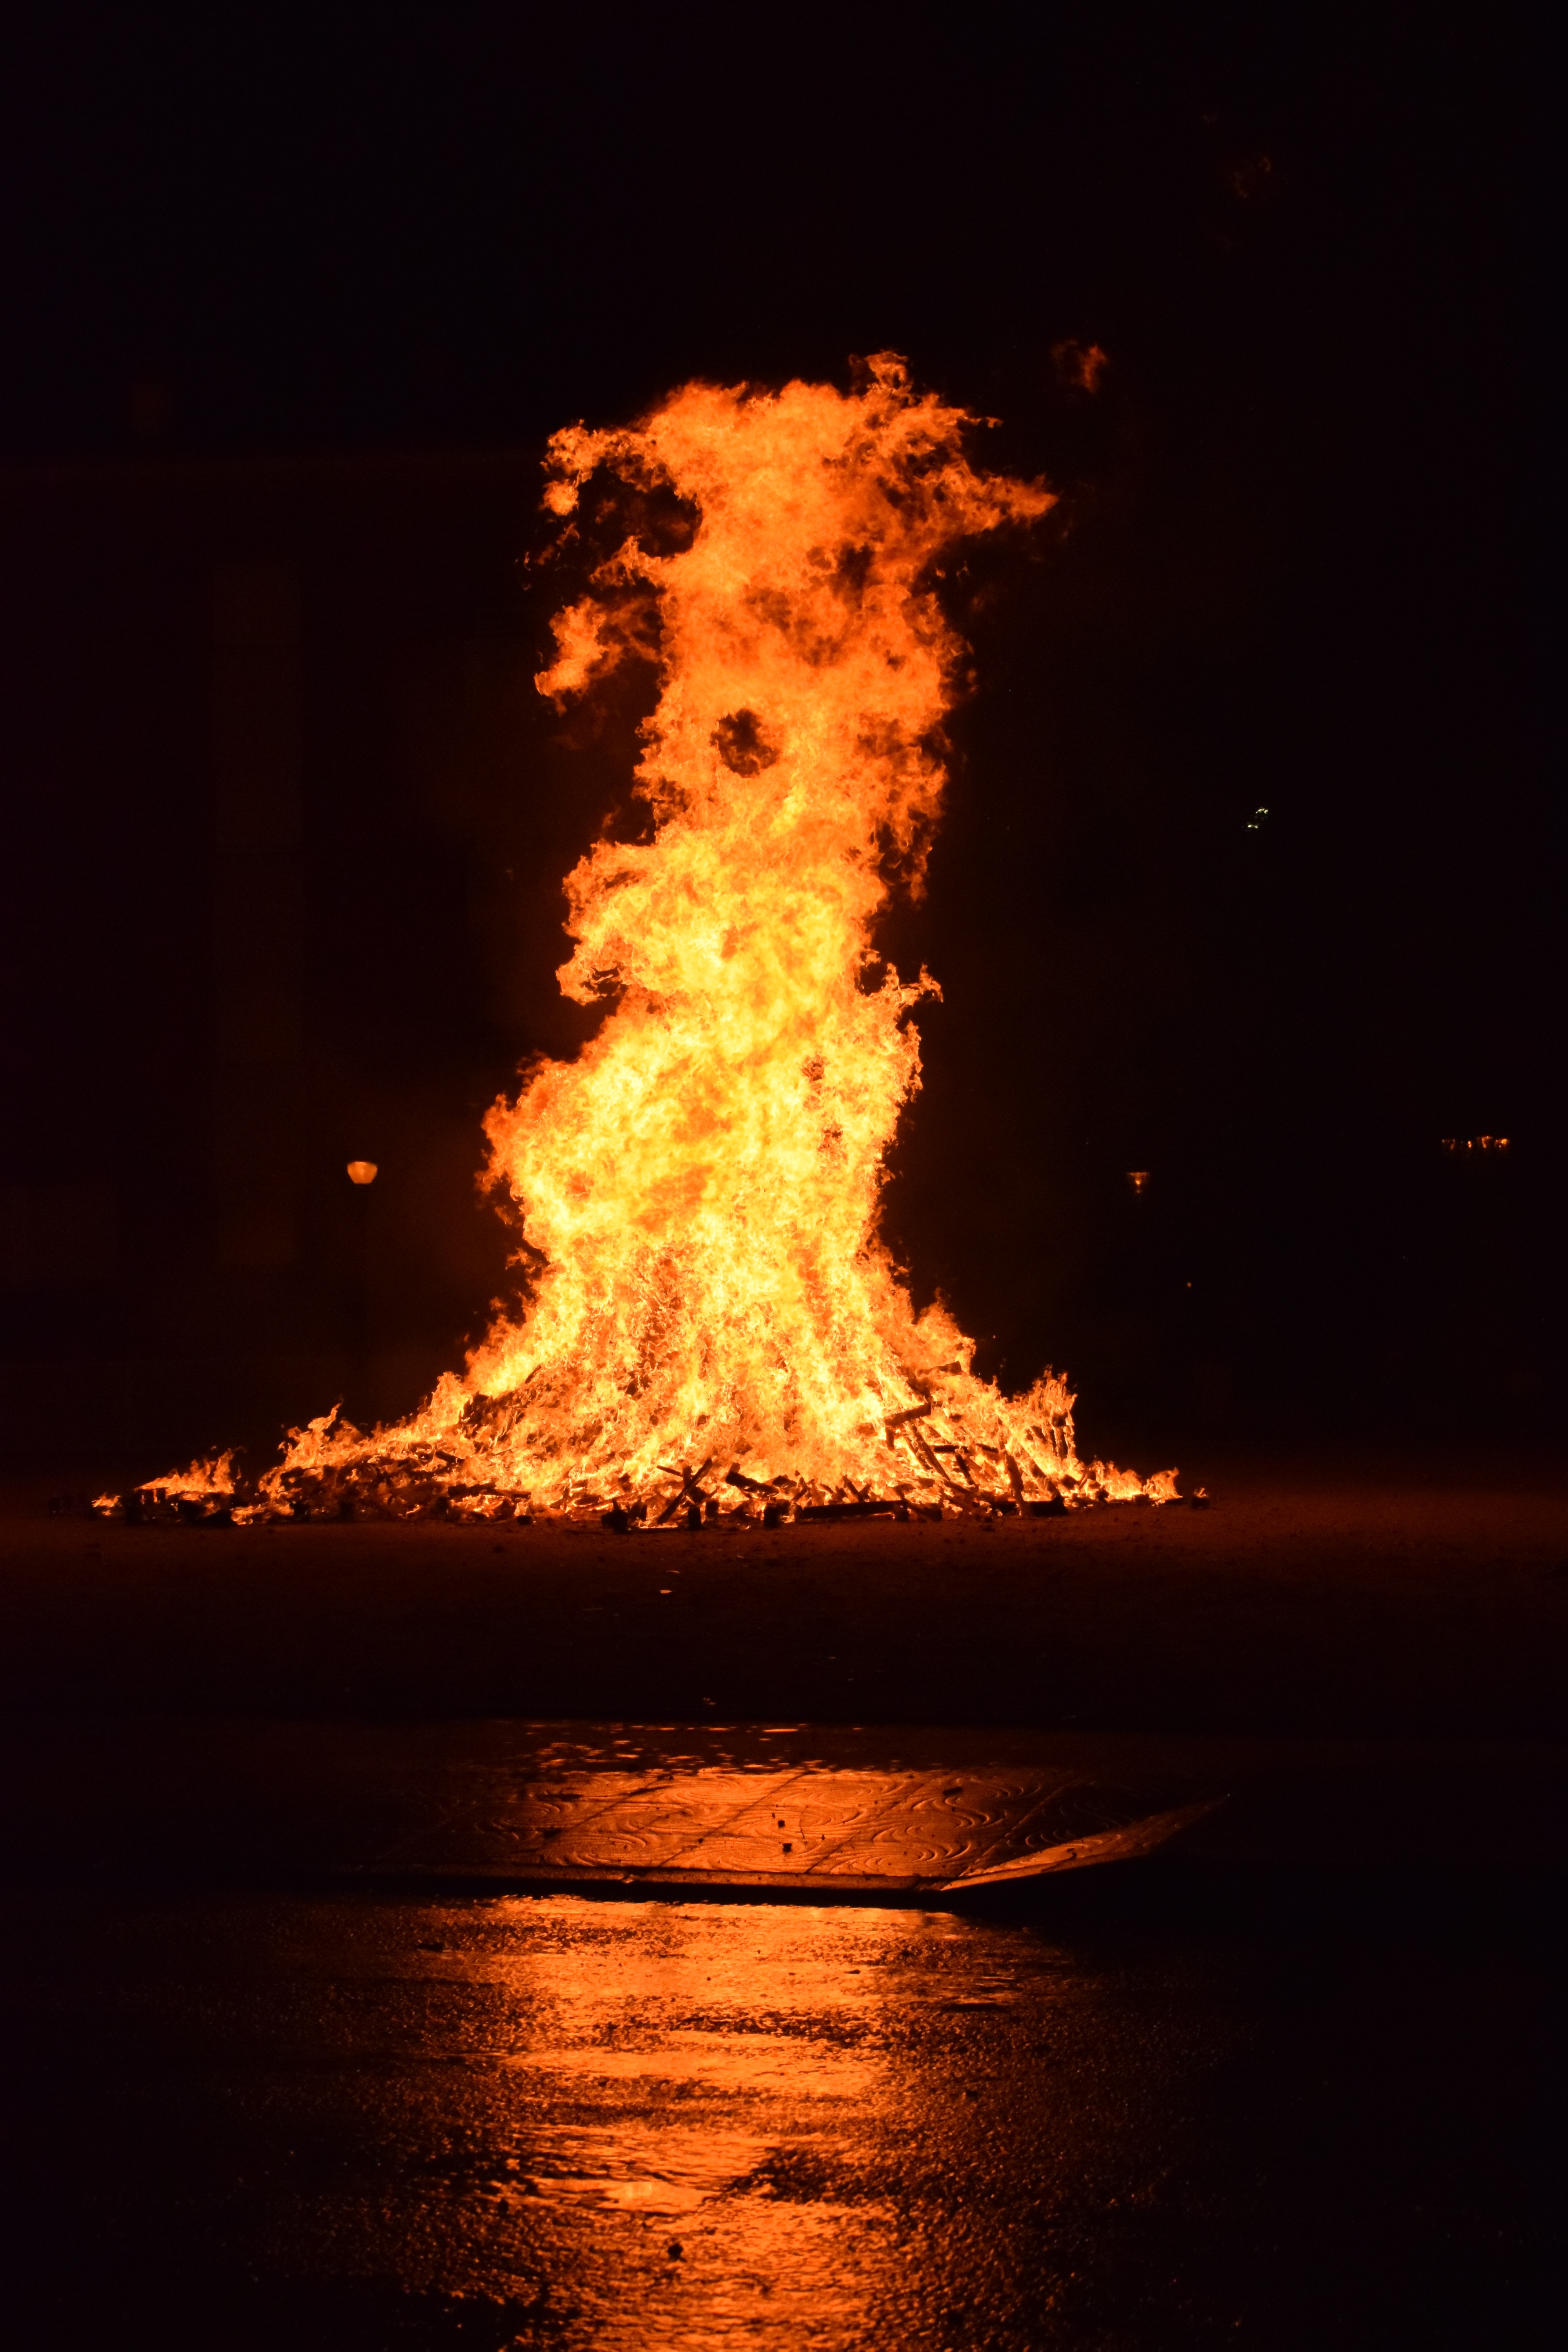
night, celebration, flame, fire, bonfire, explosion, fireworks, party, flames, lena, firewood burned, geological phenomenon